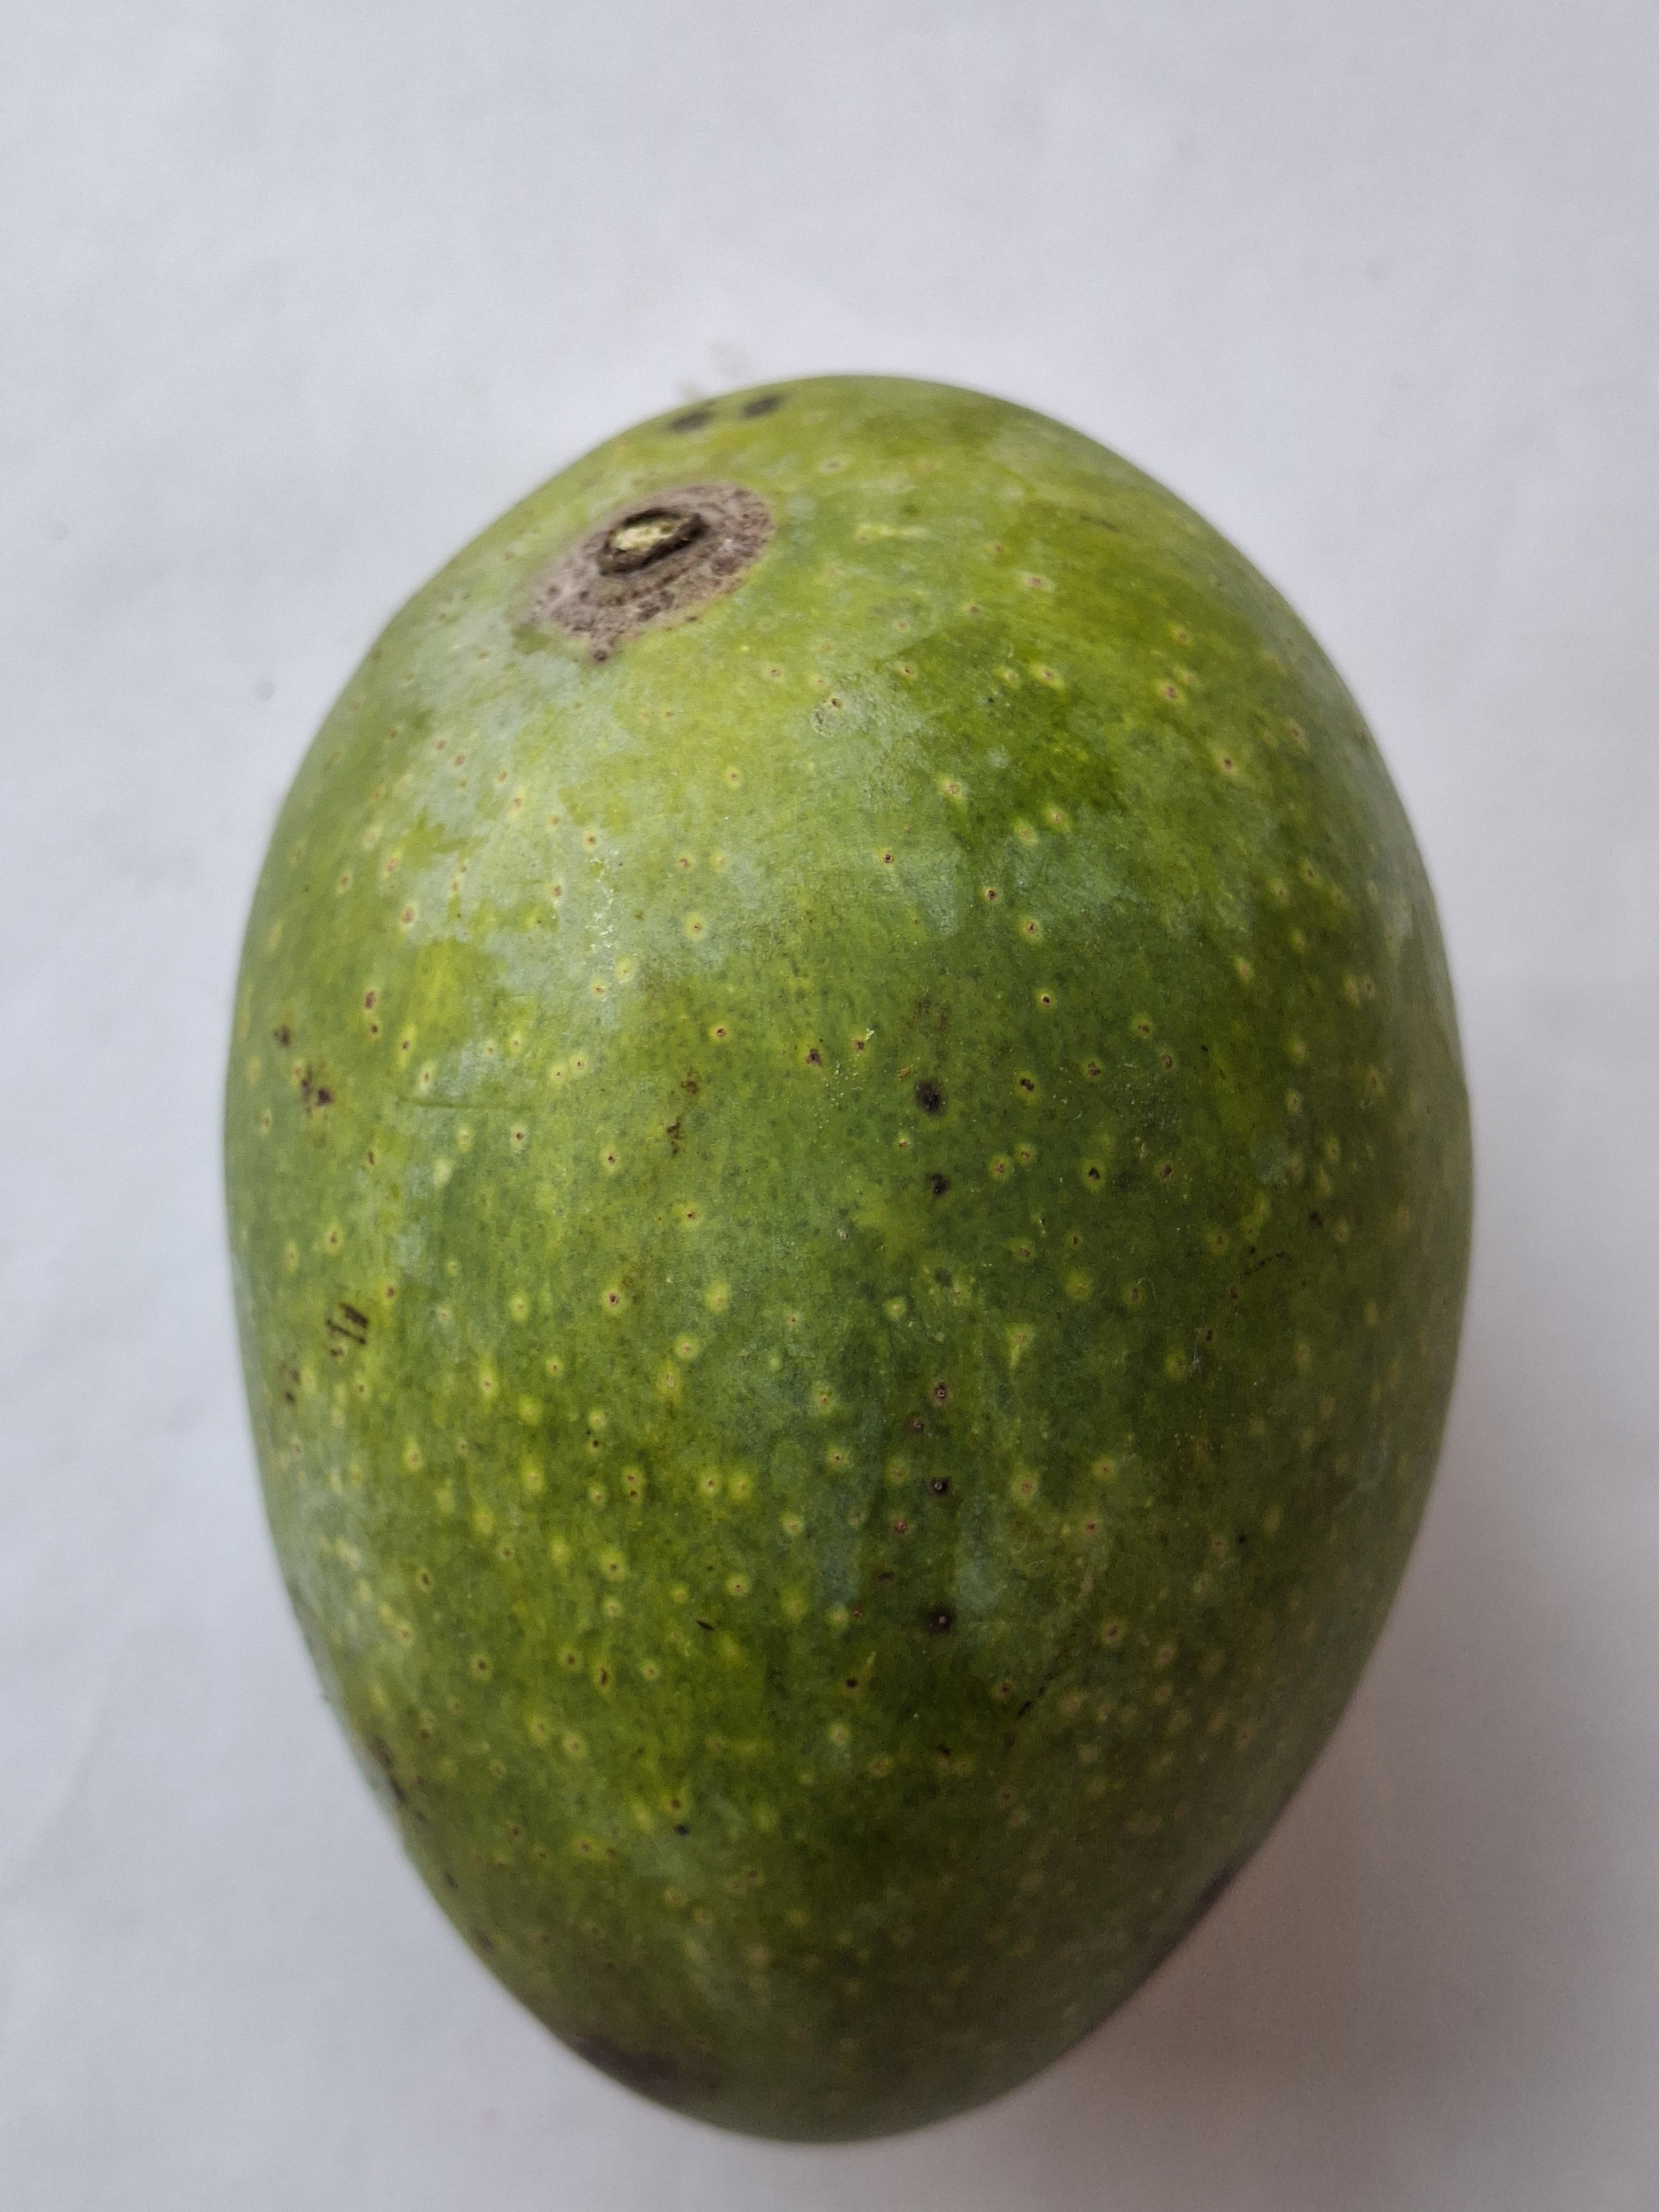
Mango variety: GopalBhog